New Paltz, New York

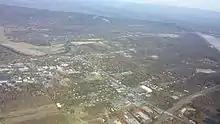
Aerial view of New Paltz at an altitude of 3,500 feet MSL, looking west

As of the 2010 census, the population was 14,003. The racial makeup of the town was 84.72% White, 5.35% Black or African American, 0.31% Native American, 4.36% Asian, 0.04% Pacific Islander, 2.46% from other races, and 2.76% from two or more races. Hispanic or Latino of any race were 8.81% of the population.